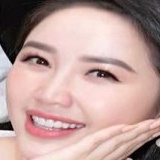
ca sĩ Khổng Tú Quỳnh